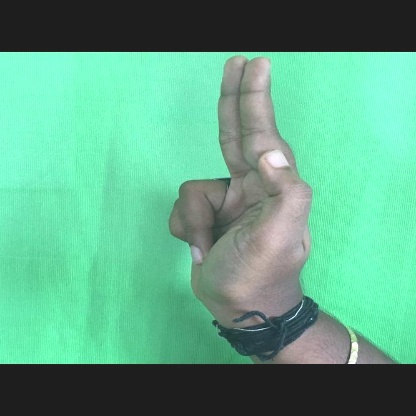
Mudra: Ardhapathaka